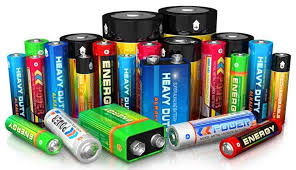
Waste category: battery